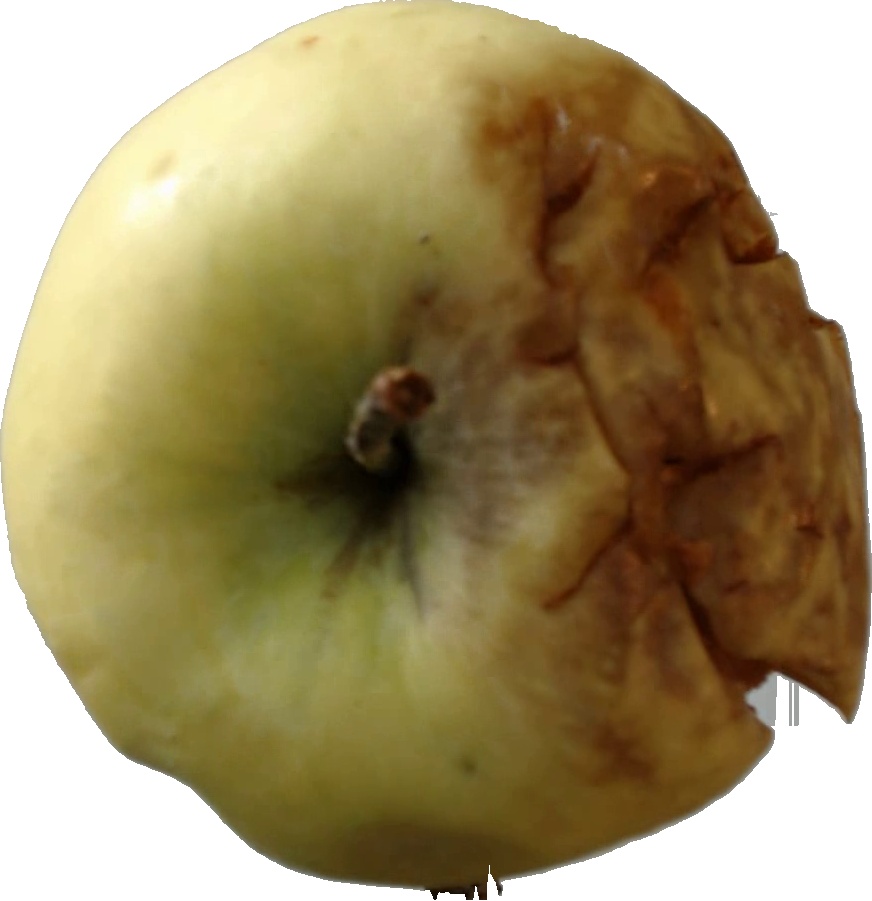
Label: apple_hit_1